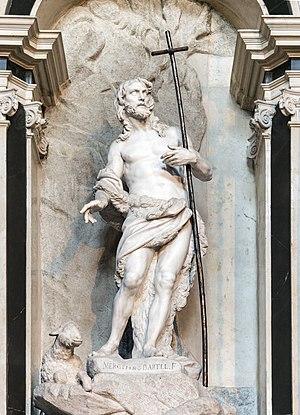
L'église Santa Maria di Nazareth, ou église des Déchaussés est une église catholique de Venise, en Italie.
Melchior Barthel est un sculpteur allemand, né le 10 décembre 1625 à Dresde où il est mort le 12 novembre 1672.